The Invisible Man (2020 film)

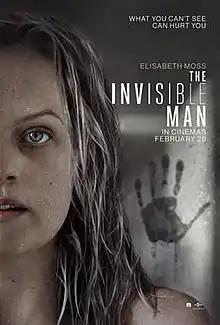
Theatrical release poster

The Invisible Man is a 2020 science fiction horror film written and directed by Leigh Whannell. Loosely based on H. G. Wells's 1897 novel, it stars Elisabeth Moss as a woman who believes she is being stalked and gaslit by her abusive ex-boyfriend (Oliver Jackson-Cohen) after he acquires the ability to become invisible. Aldis Hodge, Storm Reid, Harriet Dyer, and Michael Dorman appear in supporting roles.